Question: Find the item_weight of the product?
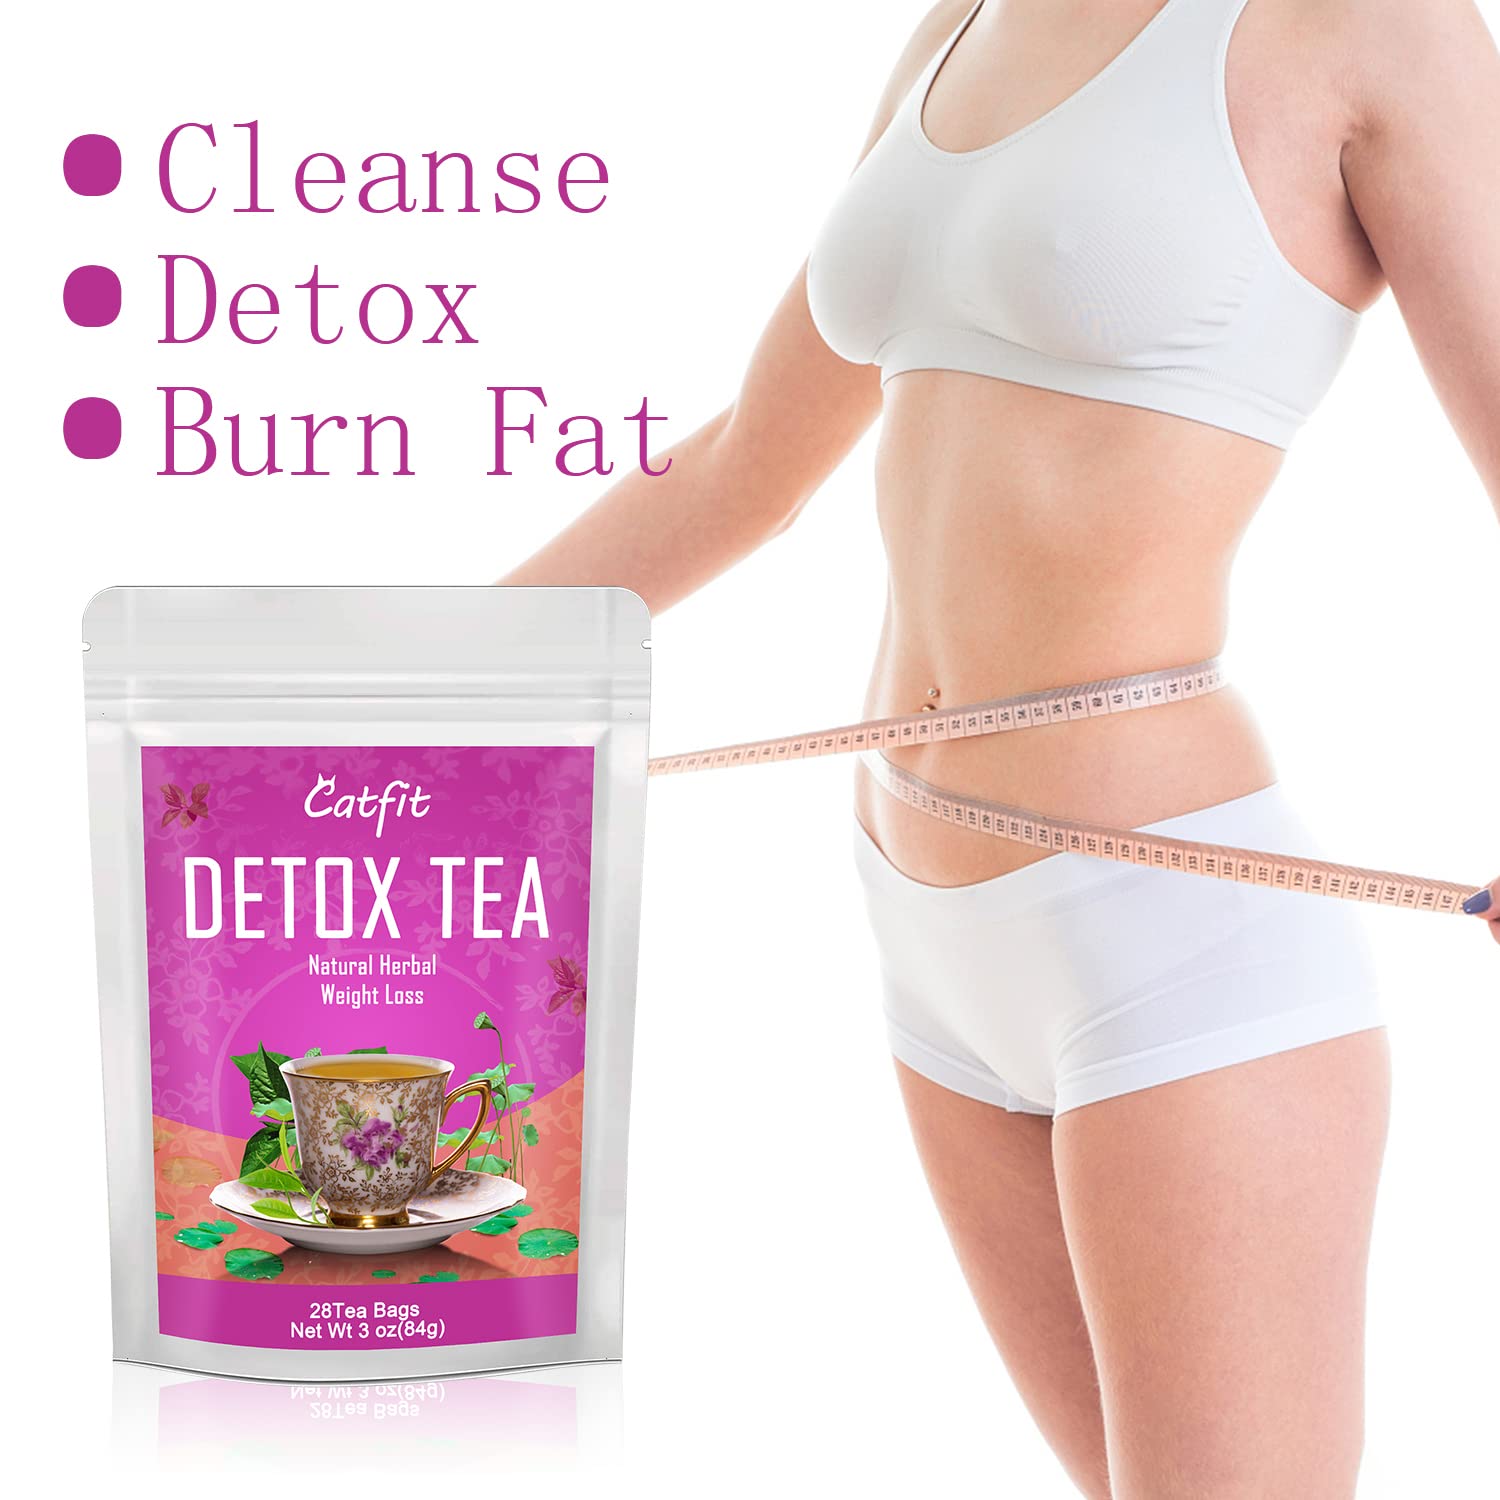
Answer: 84 gram